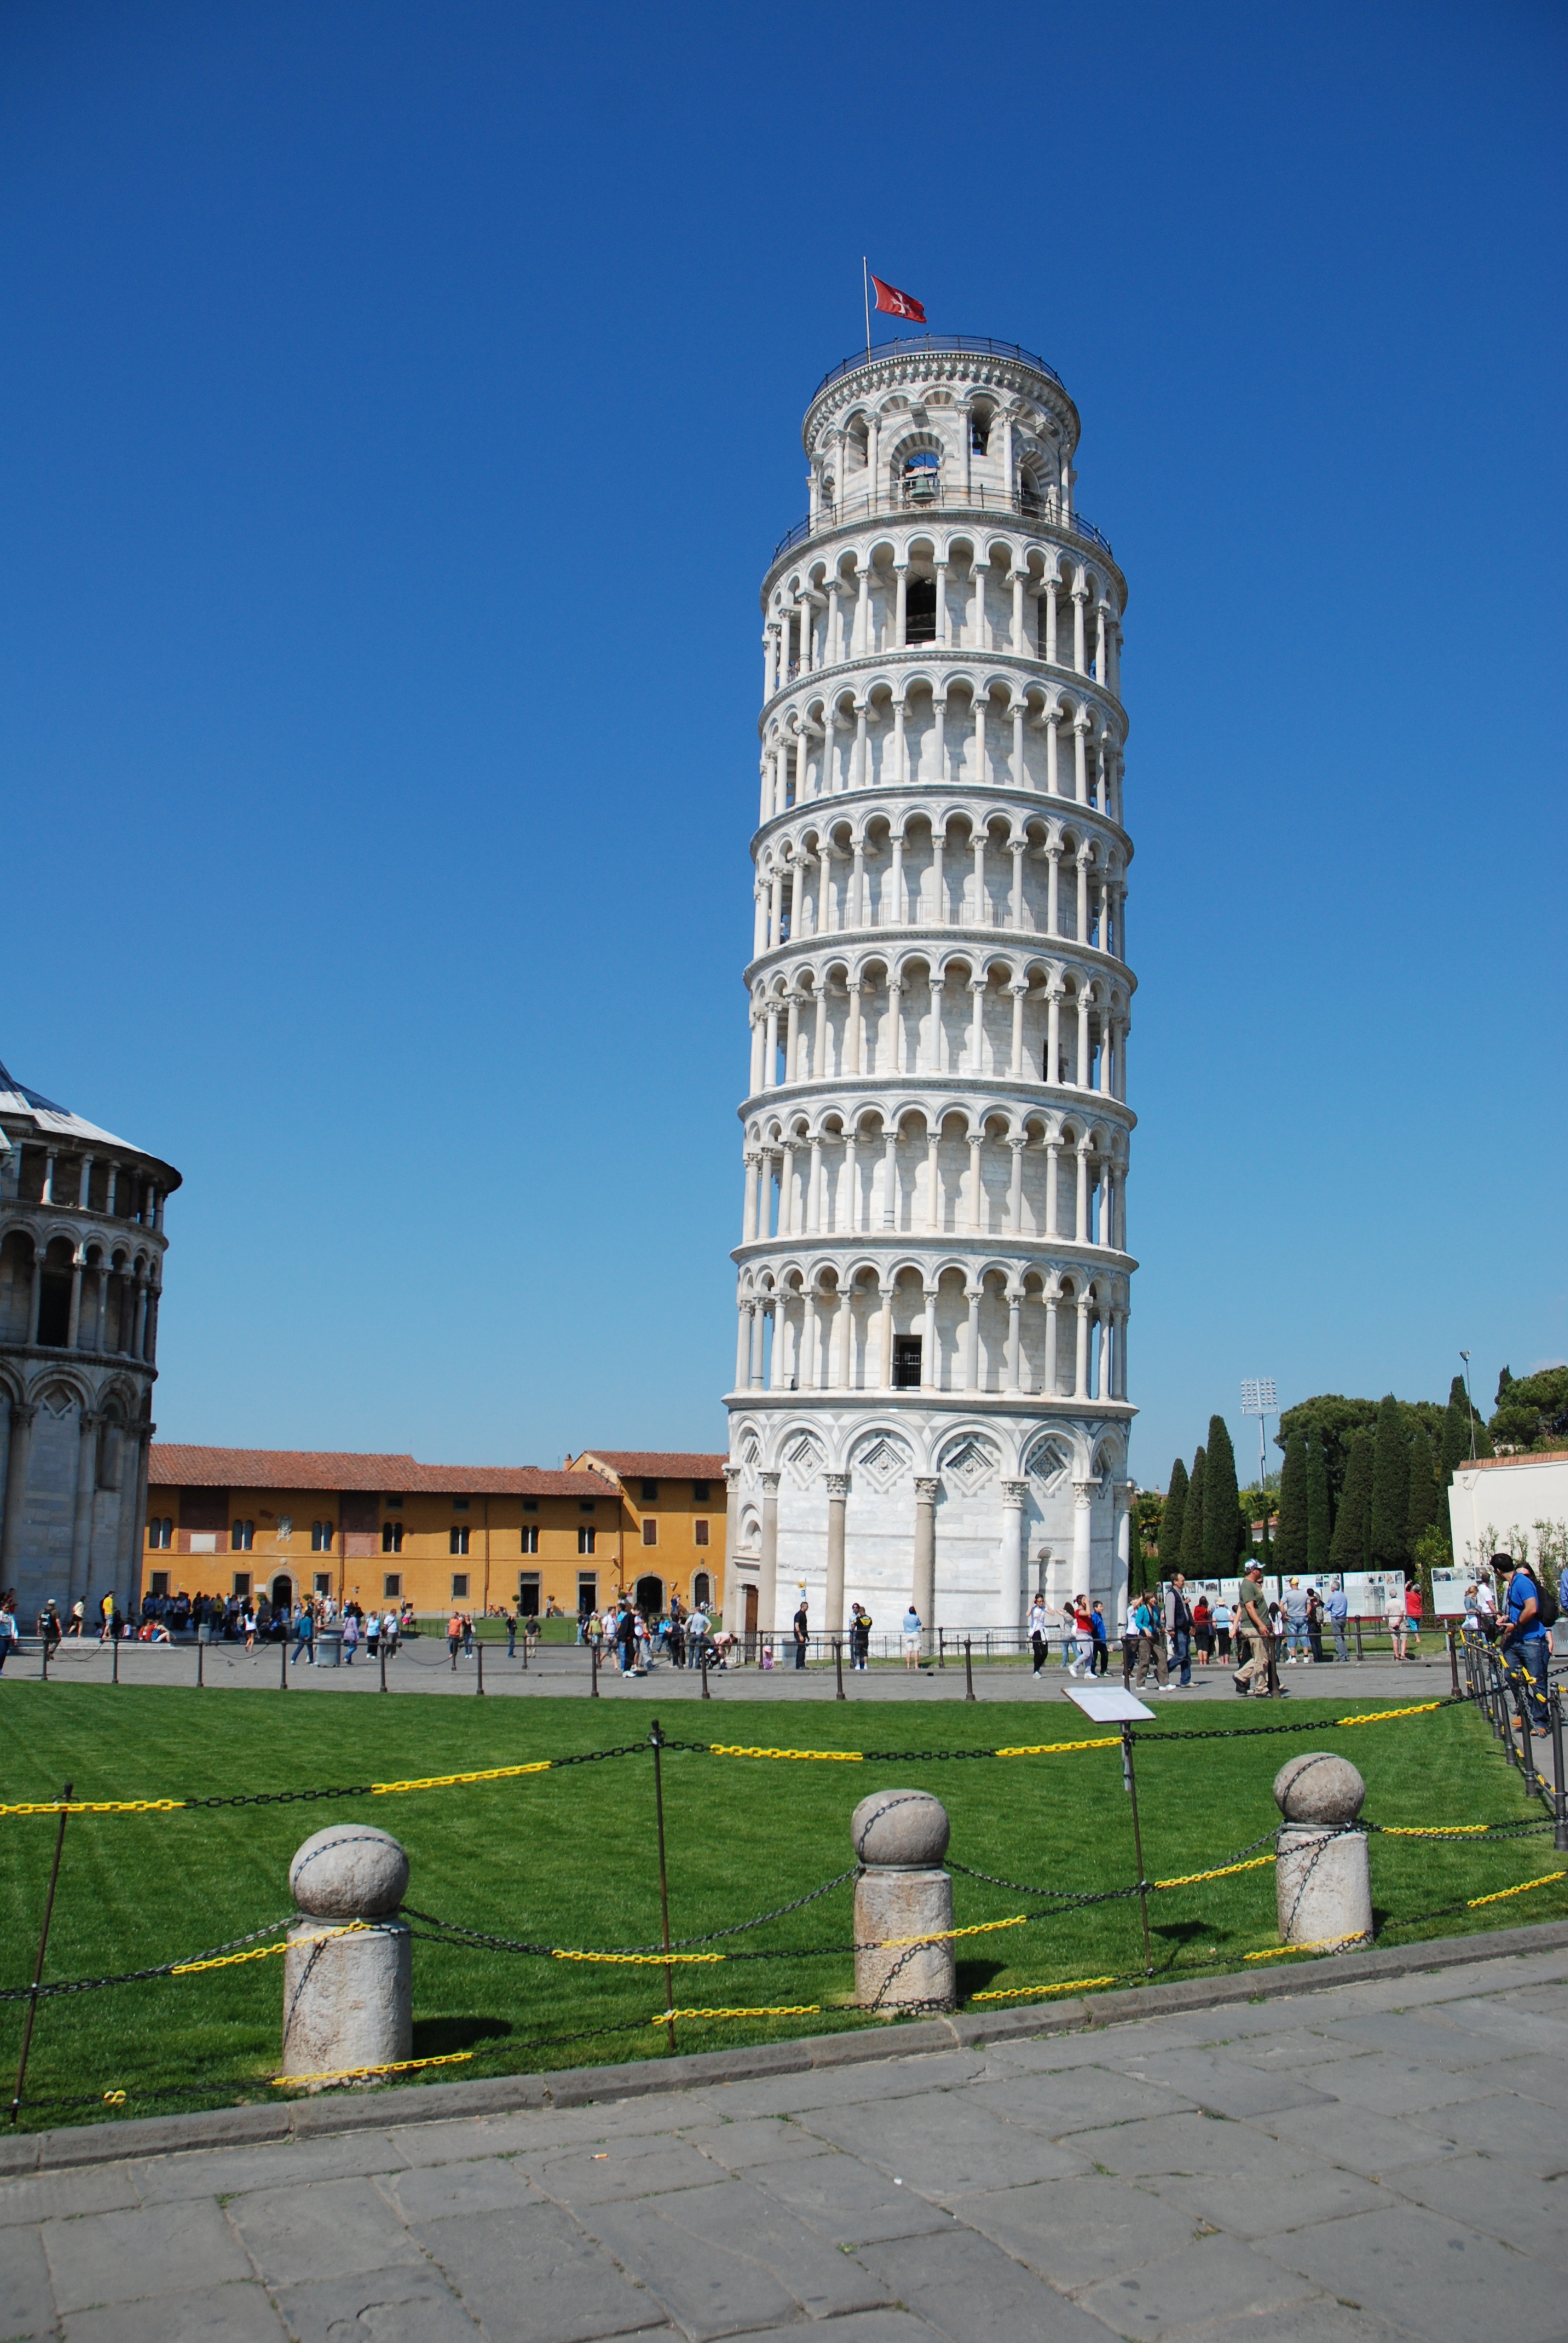
landscape, architecture, old, skyscraper, monument, downtown, travel, tower, holiday, landmark, italy, tuscany, tower block, baptistery, tour, holidays, pisa, italia, monuments, urban area, the leaning tower, the curve